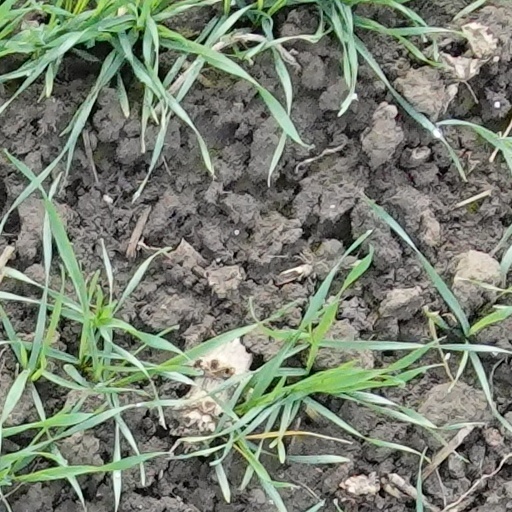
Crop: wheat